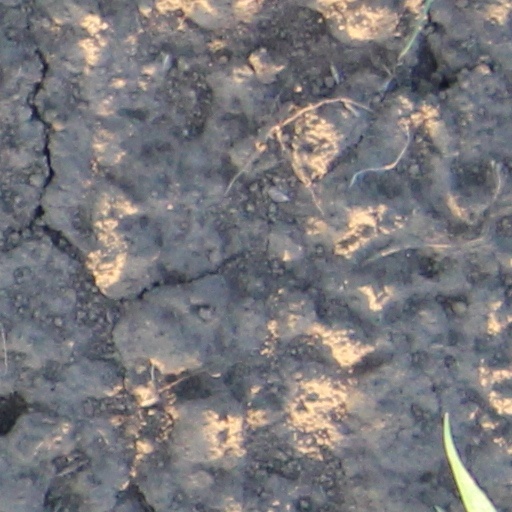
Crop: wheat